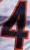
Number: 4